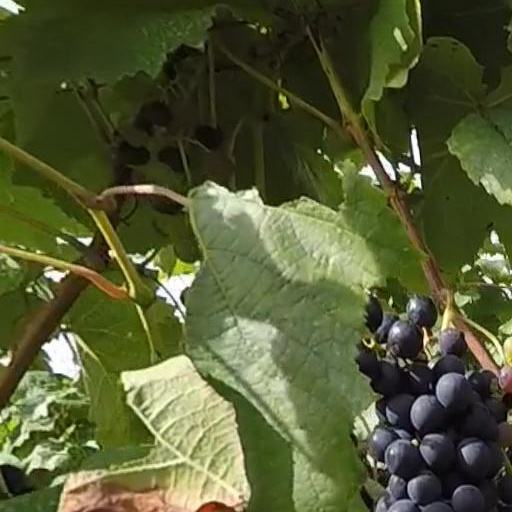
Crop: grape